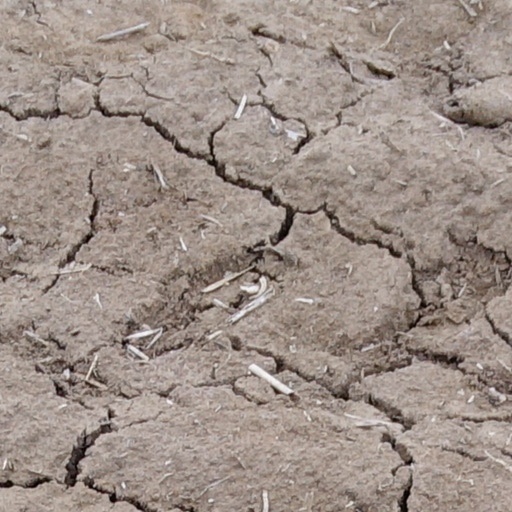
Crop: wheat